Κ-opioid receptor

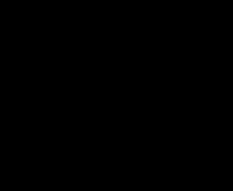
22-Thiocyanatosalvinorin A (RB-64) is a functionally-selective κ-opioid receptor agonist.

The synthetic alkaloid ketazocine and terpenoid natural product salvinorin A are potent and selective KOR agonists. The KOR also mediates the dysphoria and hallucinations seen with opioids such as pentazocine.